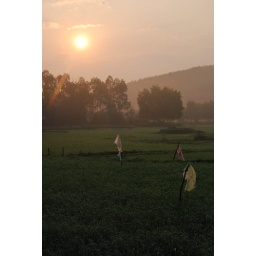
Rice field in Vietnam, Hoi An - My son